Avitta quadrilinea

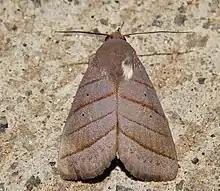
"Avitta quadrilinea" from Coorg, Western ghats of India

Avitta quadrilinea is a moth of the family Noctuidae first described by Francis Walker in 1863. It is found in Borneo, Peninsular Malaysia, Thailand, the Indian subregion, the Philippines, Sulawesi and Sri Lanka.